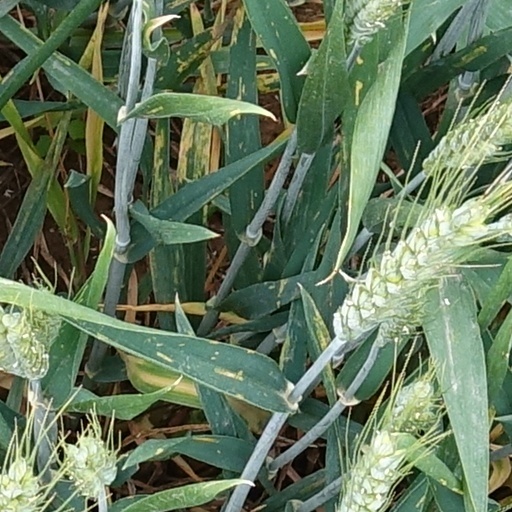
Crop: wheat